Hauterive, Fribourg

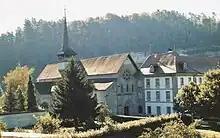
Abbey Hauterive

Its Cistercian abbey was founded in 1138, closing its doors in 1848 following the Sonderbund War, but was to reopen in 1939.